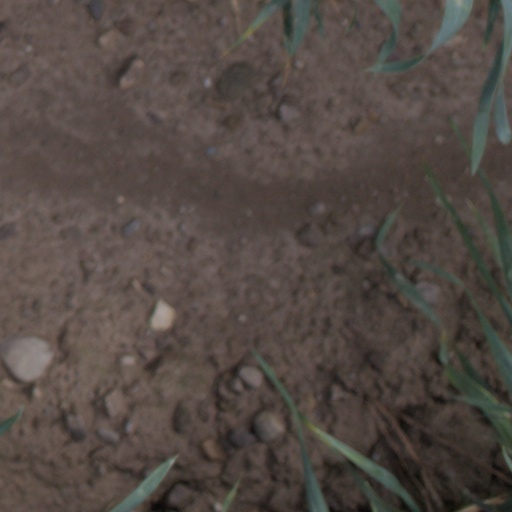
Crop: wheat